History of Australia

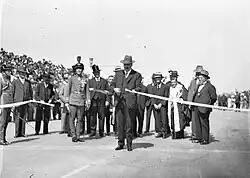
Ribbon ceremony to open the Sydney Harbour Bridge on 20 March 1932. Breaking protocol, the soon to be dismissed Premier Jack Lang cuts the ribbon while Governor Philip Game looks on.

In October 1914, the Fisher Labor government introduced the "War Precautions Act" which gave it the power to make regulations "for securing the public safety and defence of the Commonwealth". After Billy Hughes replaced Fisher as prime minister in October 1915, regulations under the act were increasingly used to censor publications, penalise public speech and suppress organisations that the government considered detrimental to the war effort. Anti-German leagues were formed and 7,000 Germans and other "enemy aliens" were sent to internment camps during the war.